2021 Uptown Minneapolis unrest

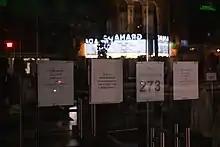
Closure notices on a H&M clothing store, June 4, 2021

On Sunday, June 6, unrest persisted for a fourth night as protesters gathered for a rally at West Lake Street and Girard Avenue, and then marched down West Lake Street. Minneapolis police officers ushered the marchers to the sidewalk, and after a brief standoff, the group marched on smaller, adjacent roadways. The size of the protest group was as many as 100 people.